Roman–Parthian War of 161–166

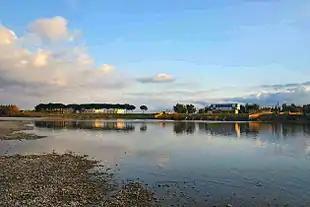
The Euphrates river near Raqqa, Syria

Lucius spent most of the campaign in Antioch, though he wintered at Laodicea and summered at Daphne, a resort just outside Antioch. He took up a mistress named Panthea, from Smyrna. The biographer calls her a "low-born girl-friend", but she is probably closer to Lucian's "woman of perfect beauty", more beautiful than any of Phidias and Praxiteles' statues. Polite, caring, humble, she sang to the lyre perfectly and spoke clear Ionic Greek, spiced with Attic wit. Panthea read Lucian's first draft, and criticized him for flattery. He had compared her to a goddess, which frightened her—she did not want to become the next Cassiopeia. She had power, too. She made Lucius shave his beard for her. The Syrians mocked him for this, as they did for much else.